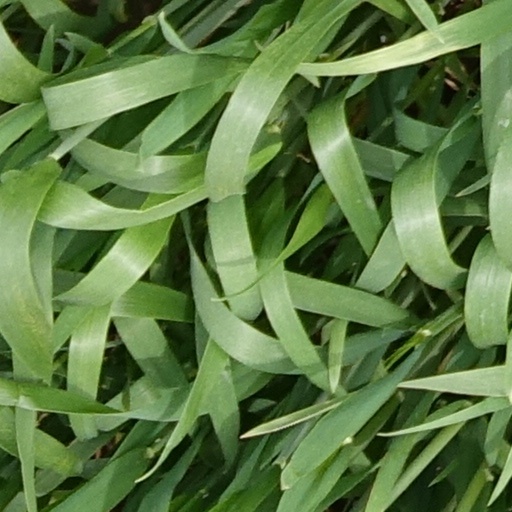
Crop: wheat